List of birds of South Africa

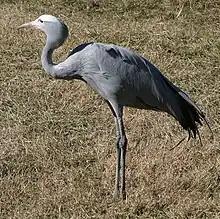
The blue crane is the national bird of South Africa.

South Africa is a large country, ranked 25th by size in the world, and is situated in the temperate latitudes and subtropics. Due to a range of climate types present, a patchwork of unique habitat types occur, which contribute to its biodiversity and level of endemism. This list incorporates the mainland and nearshore islands and waters only. The submerged though ecologically important Agulhas Bank is for most part inside its territorial waters. Offshore, South Africa's territory includes the Prince Edward Islands in the Subantarctic Indian Ocean.